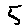
Label: 5